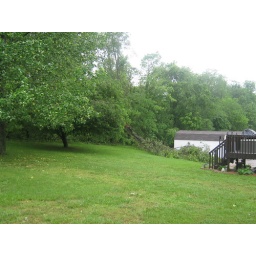
Next door neighbor's yard, tree split in half. (Next to the shed)